LCCL domain

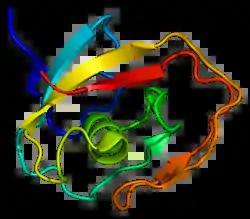
LCCL domain in human Cochlin

In molecular biology, the LCCL domain is a protein domain which has been named after several well-characterised proteins that were found to contain it, namely Limulus clotting factor C, Cochlin (Coch-5b2) and Lgl1 (CRISPLD2). It is an about 100 amino acids domain whose C-terminal part contains a highly conserved histidine in a conserved motif YxxxSxxCxAAVHxGVI. The LCCL module is thought to be an autonomously folding domain that has been used for the construction of various modular proteins through exon-shuffling. It has been found in various metazoan proteins in association with complement B-type domains, C-type lectin domains, von Willebrand type A domains, CUB domains, discoidin lectin domains or CAP domains. It has been proposed that the LCCL domain could be involved in lipopolysaccharide (LPS) binding. LCCL exhibits a novel fold.